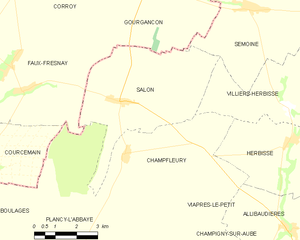
Carte des communes françaises: Salon